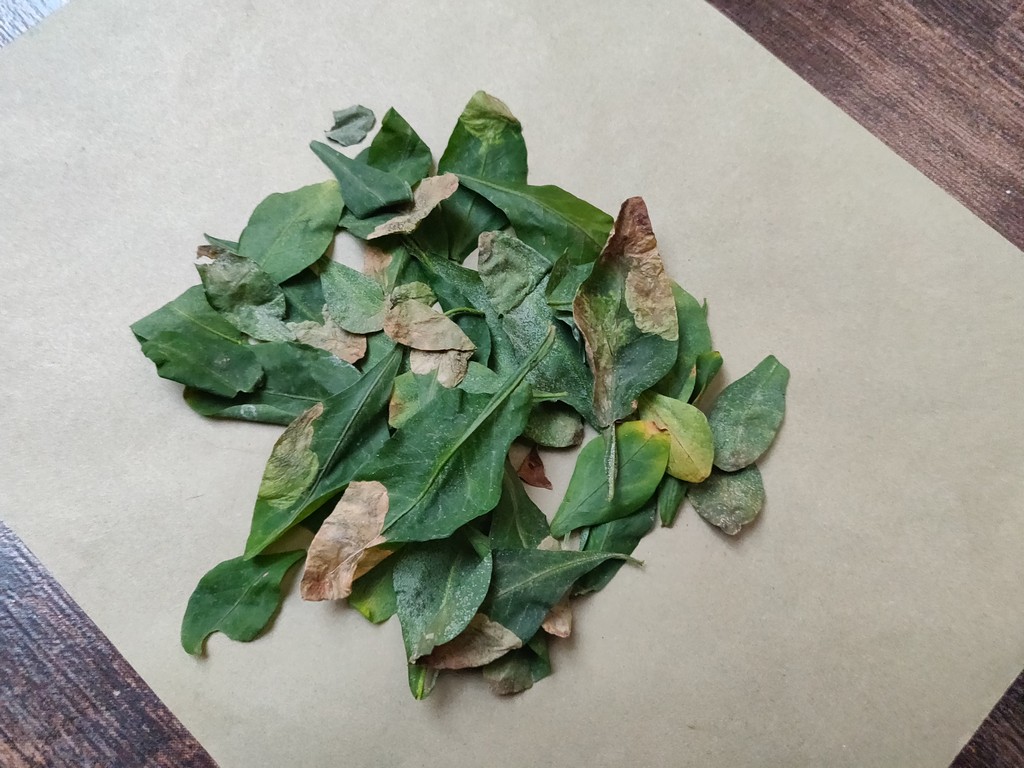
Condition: Unhealthy
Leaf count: multiple
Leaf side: unknown